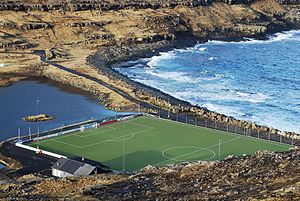
Eiði / Galleri
Før fodboldstadion, fra 2015 campingplads.
Eiði er en færøsk bygd med 645 indbyggere på det nordvestlige Eysturoy. Med de andre bygder Ljósá og Svínáir, havde Eiði Kommuna 1. januar 2018 720 indbyggere. Eiði har en moderne fiskerihavn med flere hjemmehørende fiskerbåde og tre fiskevirksomheder. Herudover er der en konvolutfabrik, en vognmandsforretning, foruden mindre enkeltmandsvirksomheder indenfor håndværk og tjenesteydelser.